Edgewater Borough Hall

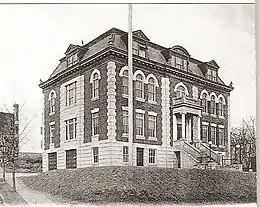

Edgewater Borough Hall is located in Edgewater, Bergen County, New Jersey, United States. The building was added to the National Register of Historic Places on January 16, 2008. The building was constructed in 1904.